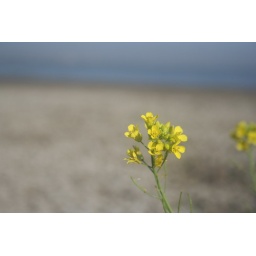
Sarson growing in lake bed